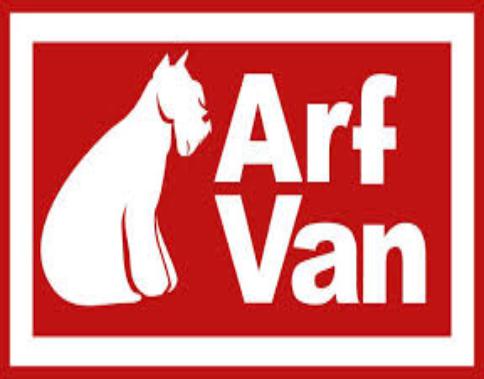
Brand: ART Furniture
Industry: Necessities